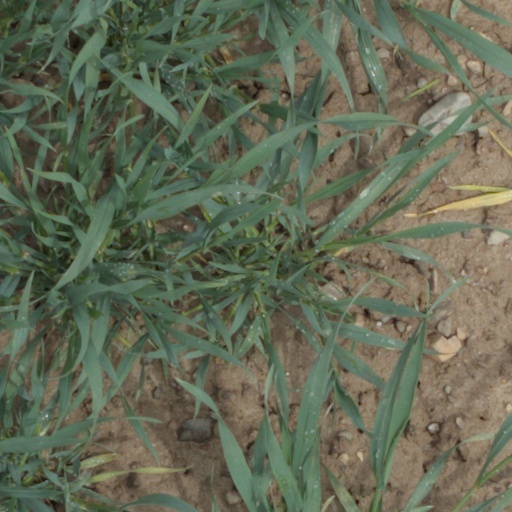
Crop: wheat